Leitch Manufacturing Co. v. Barber Co.

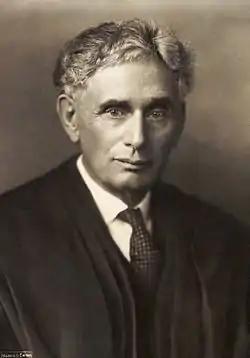
Justice Brandeis

Justice Brandeis delivered the opinion for a unanimous Court, reversing the Third Circuit. The first sentence of the opinion telegraphed the result: " The question for decision is whether the owner of a process patent may by suit for contributory infringement suppress competition in the sale of unpatented material to be used in practicing the process."